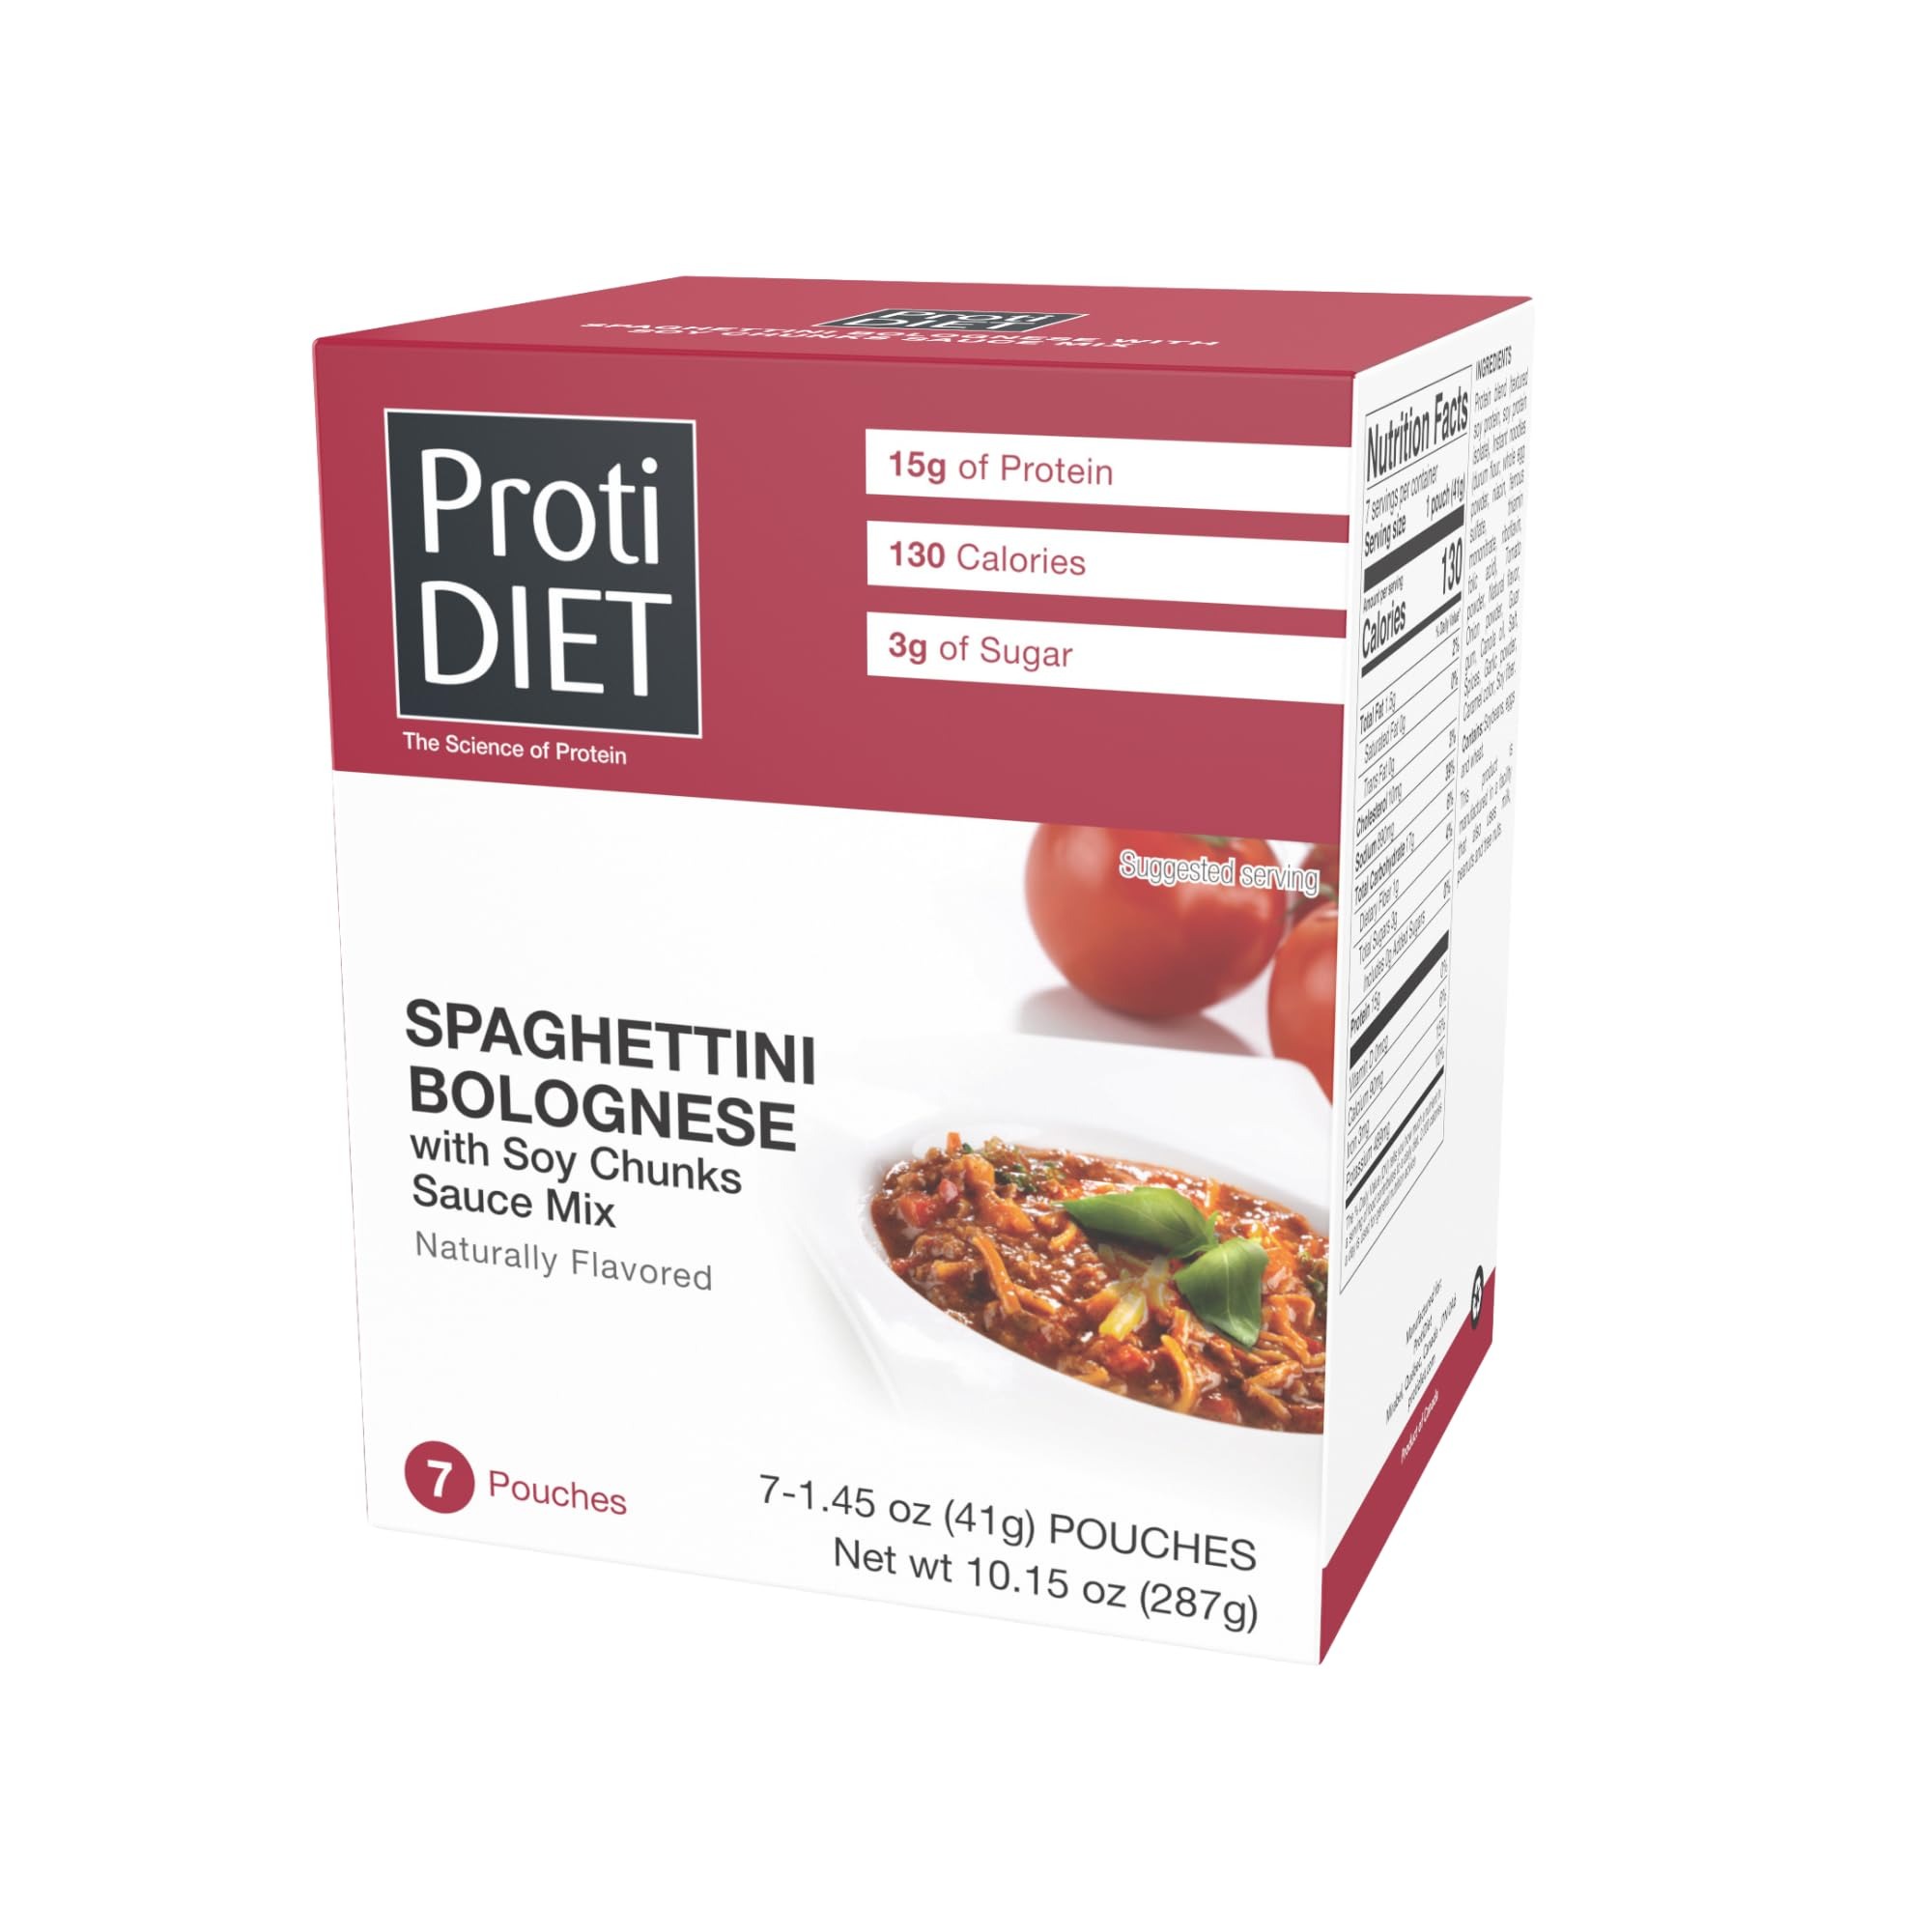
Item Name: ProtiDIET High Protein Spaghettini Bolognese with Soy Chunks Sauce Mix, Low Fat, Low Sugar, Quick and Easy-to-Prepare Microwavable Protein Pasta to Support an Active Lifestyle -7 Pouches Per Box
Bullet Point 1: Your Go-To Protein Fix – Fuel your body with our rich and savory Spaghettini Bolognese with Soy Chunks Sauce Mix, providing 15g of high quality protein in each pouch to support your busy and active lifestyle. Each box contains 7 x1.45 oz (41g) nutritious high protein pasta.
Bullet Point 2: Instant Gourmet – Sudden pasta cravings? Enjoy a satisfying high protein food in 5 minutes! Take a packet of our Spaghettini Bolognese with Soy Chunks Sauce Mix and pour the contents in 6 ounces of water. Stir well and microwave for 2 minutes.
Bullet Point 3: Stay Beautifully Fit – Our diet-friendly fiber-rich high protein pasta is specially made with the perfect blend of taste, nutrition, and convenience in mind, making it the ideal choice for maintaining a healthy lifestyle. With only 130 calories, you can enjoy a hearty, guilt-free protein meal all while supporting a healthy and radiant you.
Bullet Point 4: Nutritious Delight – ProtiDIET boasts of only using quality ingredients and protein noodles to make our yummy protein snacks. Treat yourself to a satisfying protein meal any time of the day with our nutrient-rich Spaghettini Bolognese with Soy Chunks Sauce Mix, all while fueling your body with the energy and essential vitamins and minerals it needs to go on your day.
Bullet Point 5: Stay Motivated– Sticking to your diet is hard work but with ProtiDIET high protein snacks and protein meals, keeping to your fitness goals is a breeze. Our motivation is to keep you motivated as you see your body transform every day in front of your eyes and realize how close you are to your goal.
Product Description: <p>ProtiDIET has helped tens of thousands reach and maintain their weight goals, proving themselves as the leader in the dietary nutrition field, and it's all thanks to their vast delicious and nutritionally balanced dietary product line that is compatible with all life styles.</p> <p>Sticking to your diet is hard work but with ProtiDIET high protein snacks and protein meals, keeping to your fitness goals is a breeze. Take a flavorful break with our delicious Spaghettini Bolognese with Soy Chunks Sauce Mix. Our single-serve Spaghettini Bolognese ensures protein pasta perfect portion control helps you enjoy a tasty protein meal without overindulging to stay on track of your wellness goals.</p> <p>Fuel your body with our rich and savory Spaghettini Bolognese with Soy Chunks Sauce Mix, providing 15g of high quality protein in each pouch to support your busy and active lifestyle. Each box contains 7 x1.45oz(41g) nutritious high protein pasta.</p> <p>Our diet-friendly fiber-rich high protein pasta is specially made with the perfect blend of taste, nutrition, and convenience in mind, making it the ideal choice for maintaining a healthy lifestyle. With only 130 calories, you can enjoy a hearty, guilt-free protein meal all while supporting a healthy and radiant you.</p> <p>ProtiDIET boasts of only using quality ingredients and protein noodles to make our yummy protein snacks. Treat yourself to a satisfying protein meal any time of the day with our nutrient-rich Spaghettini Bolognese with Soy Chunks Sauce Mix, all while fueling your body with the energy and essential vitamins and minerals it needs to go on your day.</p> <p>Our motivation is to keep you motivated as you see your body transform every day in front of your eyes and realize how close you are to your goal. With ProtiDIET, your success is at your fingertips!</p>
Value: 10.1
Unit: Ounce

Price: 16.99